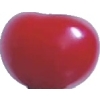
Label: cherry_sour